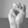
ASL letter: M